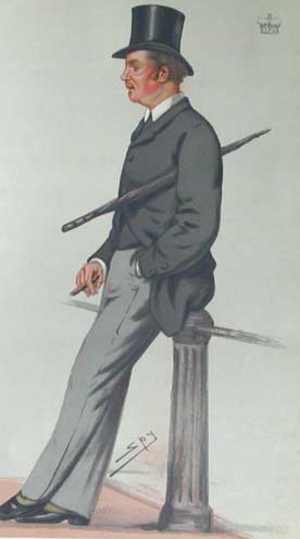
John Henry de la Poer Beresford, 5ᵉ marquis de Waterford, appelé comte de Tyrone de 1859 à 1866, est un pair irlandais et un politicien conservateur. Il est maître des Buckhounds sous Lord Salisbury de 1885 à 1886.